St. Leonard's Crypt

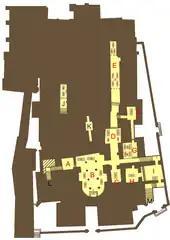
Location of St. Leonard's Crypt (B) under the Wawel Cathedral

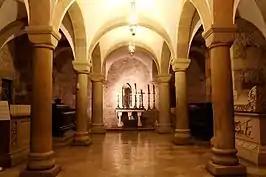
St. Leonard's Crypt, with tomb of Jan III Sobieski.

St. Leonard's Crypt under the Wawel Cathedral in Kraków, Poland, is a Romanesque crypt founded in the 11th century (around 1038–1039) by Casimir I the Restorer who made Kraków his royal residence as the capital.